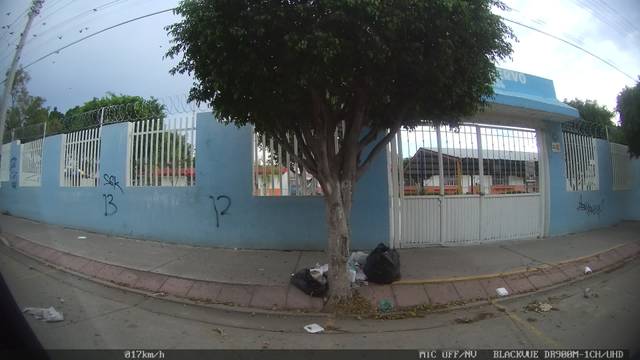
Region: Mexico
Coordinates: 21.108, -101.695